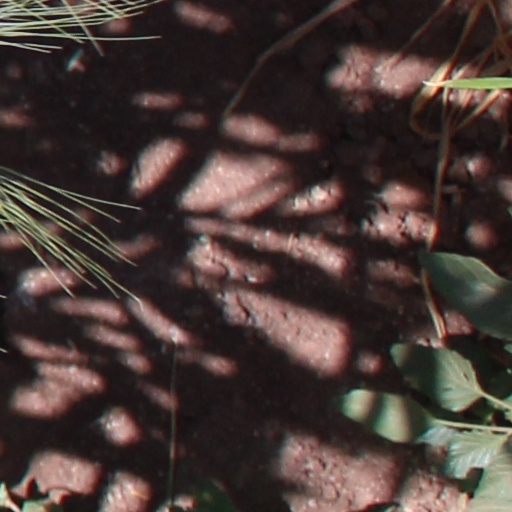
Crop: wheat